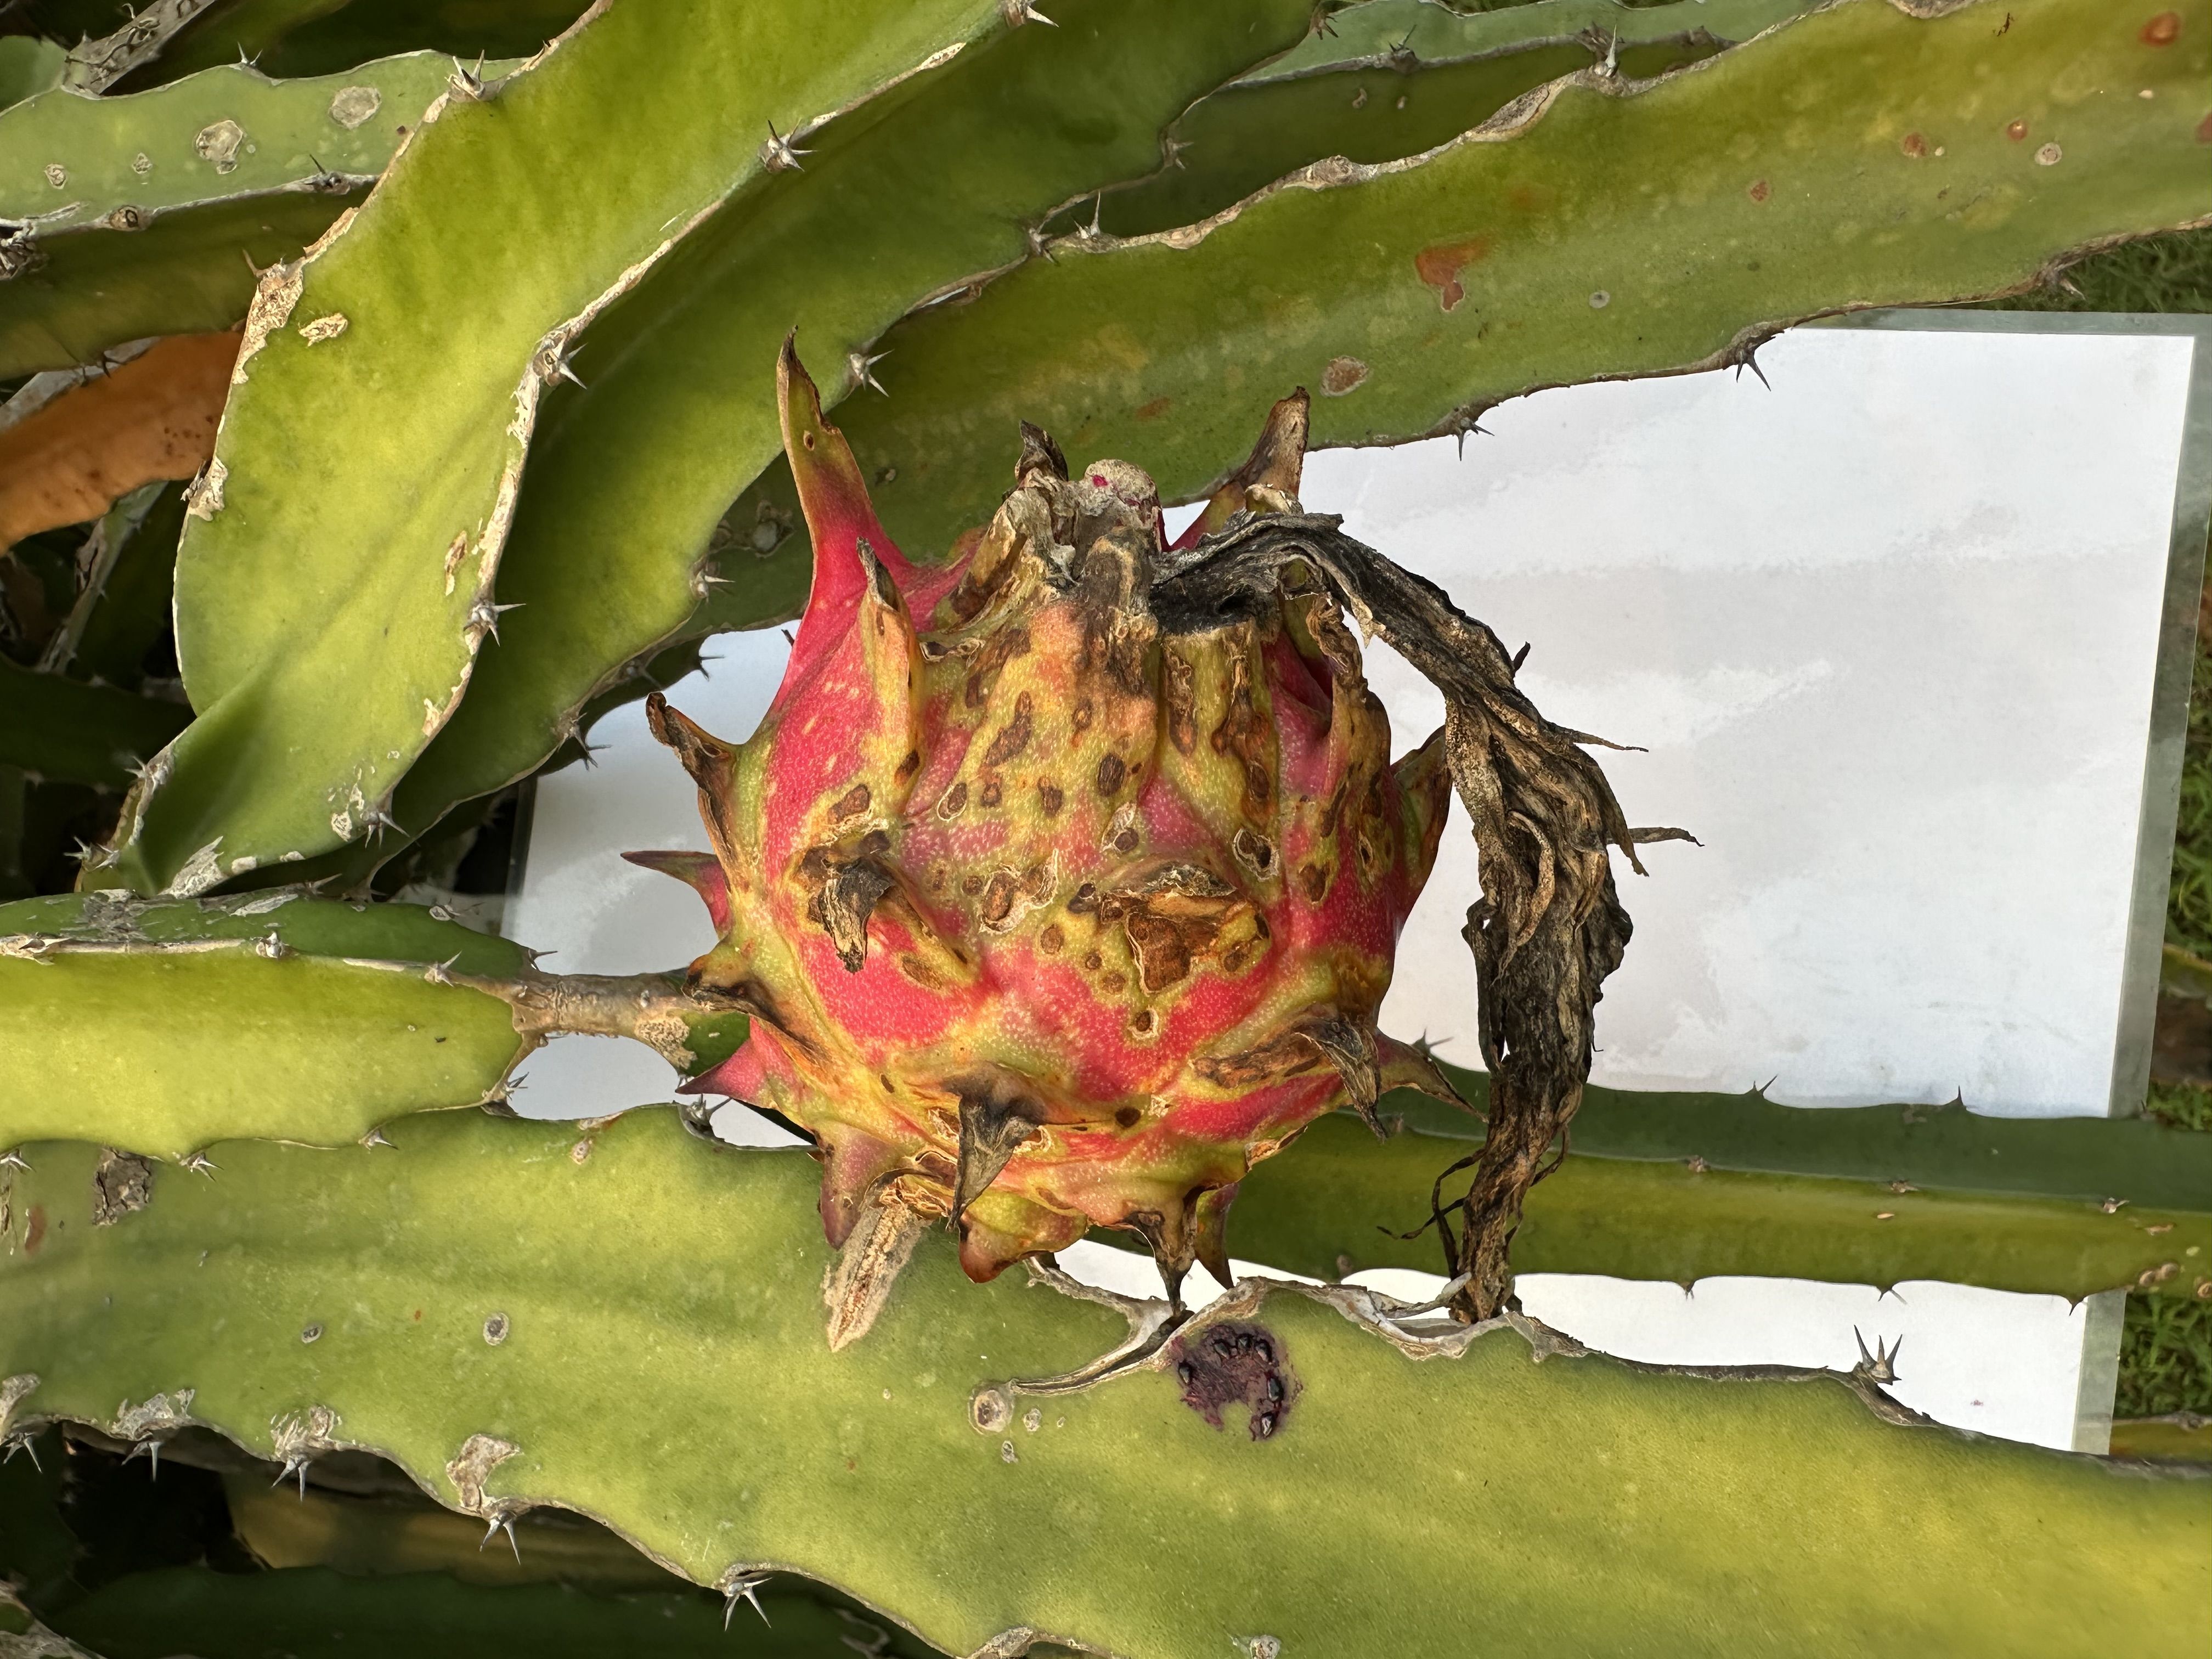
Label: Bad fruit